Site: brandenburg
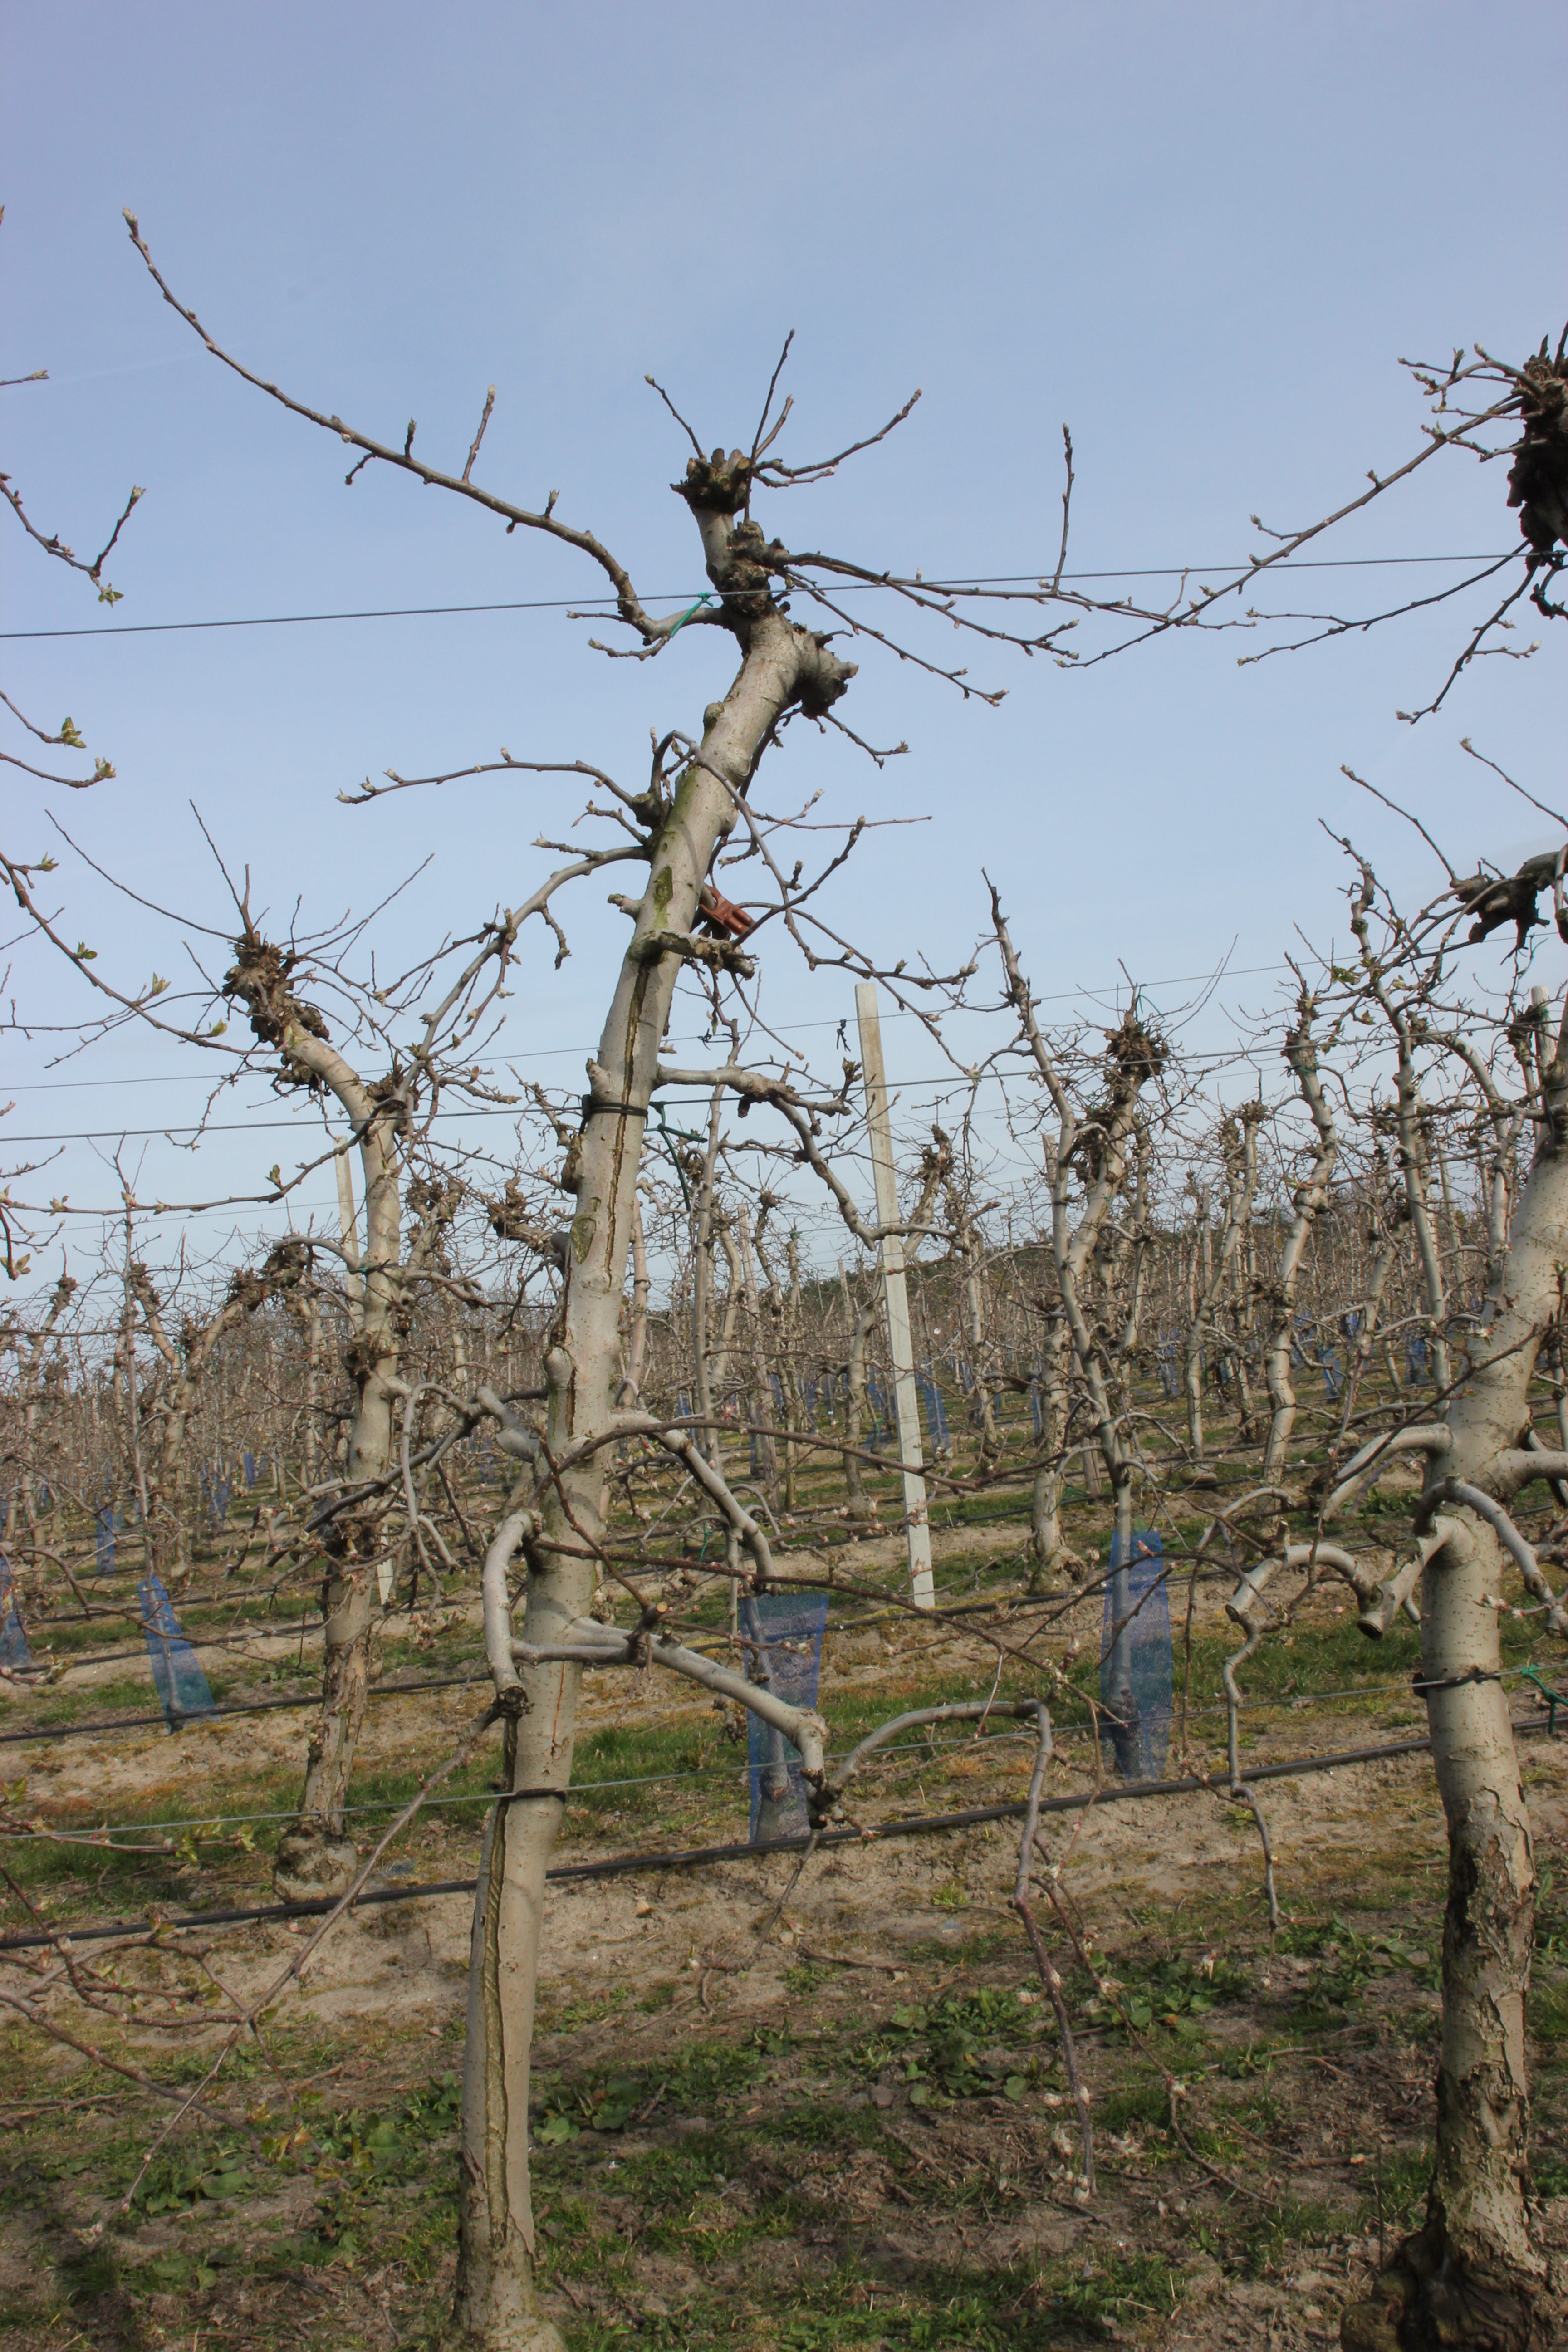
Growth stage (BBCH 54): Inflorescence emergence